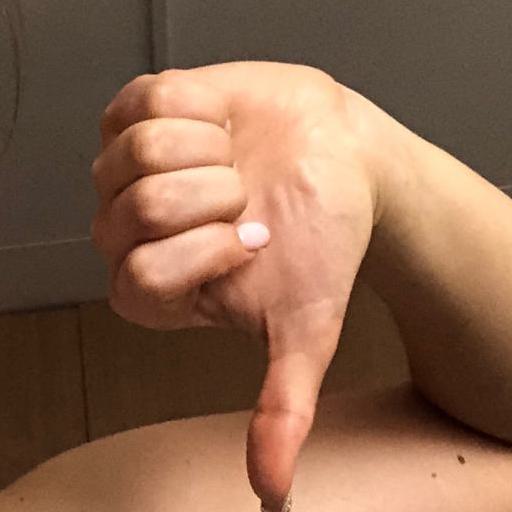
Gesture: dislike